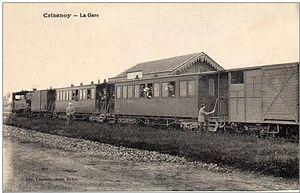
Gare du tramway de Champdeuil - Crisenoy, Seine-et-Marne, France, dans les années 1920.
Le tramway de Verneuil-l'Étang à Melun, aussi appelé tacot de Verneuil ou tramway de Verneuil, est une des lignes de chemin de fer secondaire de Seine-et-Marne, exploitée de 1901 à 1950 par la Société générale des chemins de fer économiques, dont elle constitue la première ligne dans le département. Elle reliait Melun à Verneuil-l'Étang. La longueur de la ligne était de 18,390 km accomplis en une heure sur une voie d'un mètre de large. Elle connaît une hausse de fréquentation jusqu'en 1914, la guerre désorganisant ensuite son trafic. Entre les deux guerres, l'autobus la concurrence pour le trafic de voyageurs. La ligne voit alors sa rentabilité décliner, et n'est à terme utilisée que par l'industrie sucrière, avant sa fermeture et son démantèlement.